Corinthian Pointe, Houston

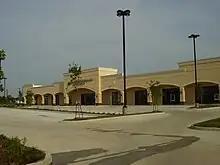
Texas Children's Hospital Pediatric Associates Corinthian Pointe

Texas Children's Hospital operates the Pediatric Associates Corinthian Pointe clinic in Corinthian Pointe. The facility, part of Project Medical Home, a project designed to provide primary pediatric care in areas underserved by health care systems, opened in 2009.